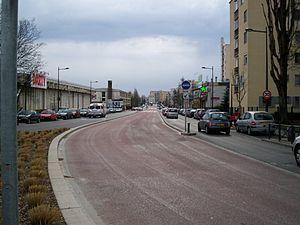
Le Trans-Val-de-Marne, souvent abrégé en Tvm, est une ligne de bus à haut niveau de service exploitée par la Régie autonome des transports parisiens sous l'indice interne 14. Cette ligne de bus mise en service le 1ᵉʳ octobre 1993, presque intégralement en site propre, est destinée à faciliter les déplacements de banlieue à banlieue à l'intérieur du département du Val-de-Marne, en Île-de-France. Elle remplace l'ancienne ligne RATP 392, qui reliait, depuis 1969, la gare de Saint-Maur - Créteil à l'arrêt Marché d'Intérêt National-Porte de Thiais, situé à Rungis.